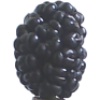
Label: Mulberry 1